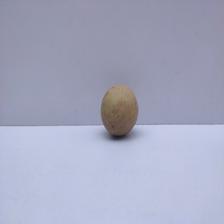
Size: Small